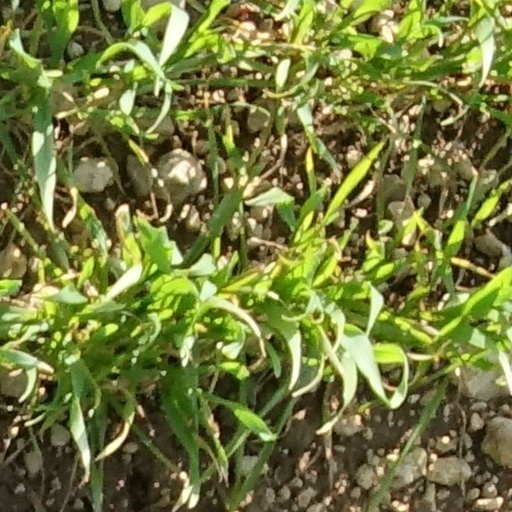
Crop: wheat